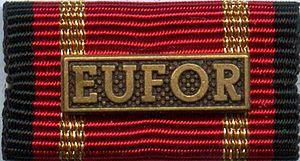
La Médaille de déploiement des forces armées allemandes est une décoration militaire destinée à reconnaitre le service à l’étranger des membres de la Bundeswehr, les forces armées de la République fédérale d’Allemagne, lors de campagnes militaires désignées. Elle est divisée en trois niveaux, soit or, argent et bronze basé sur la longueur du déploiement et est attribuée aux militaires tous rangs confondus.